Developmental differences in solitary facial expressions

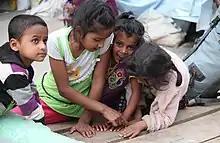
Children in Nepal playing happily.

Further, Ekman, Roper and Hager (1980) researched the different means of producing facial expressions which could be influenced by age. They found studies completed by Charlesworth and Kreutzer (1973) and Ekman and Oster (1979) who classified two methods of facial expression. They categorized deliberate action as an imitation of an observed expression or making a face which relates to a memory. Generating emotion is a more complex process with an individual focuses on an experience and attempts to relive that experience in order to create an emotional expression. They suggested age as an impact on the ability to utilize these processes considering the developmental requirements might not be met in order to use one or the other of the aforementioned skills. The study completed by Ekman, Roper and Hager (1980) consisted of three groups of children, the first group having a mean age of 5 years, the second 9 years and the third 13 years. Their results include a significantly larger increase in ability to produce facial movements between the ages of 5 and 9 rather than between the ages 9 and 13.